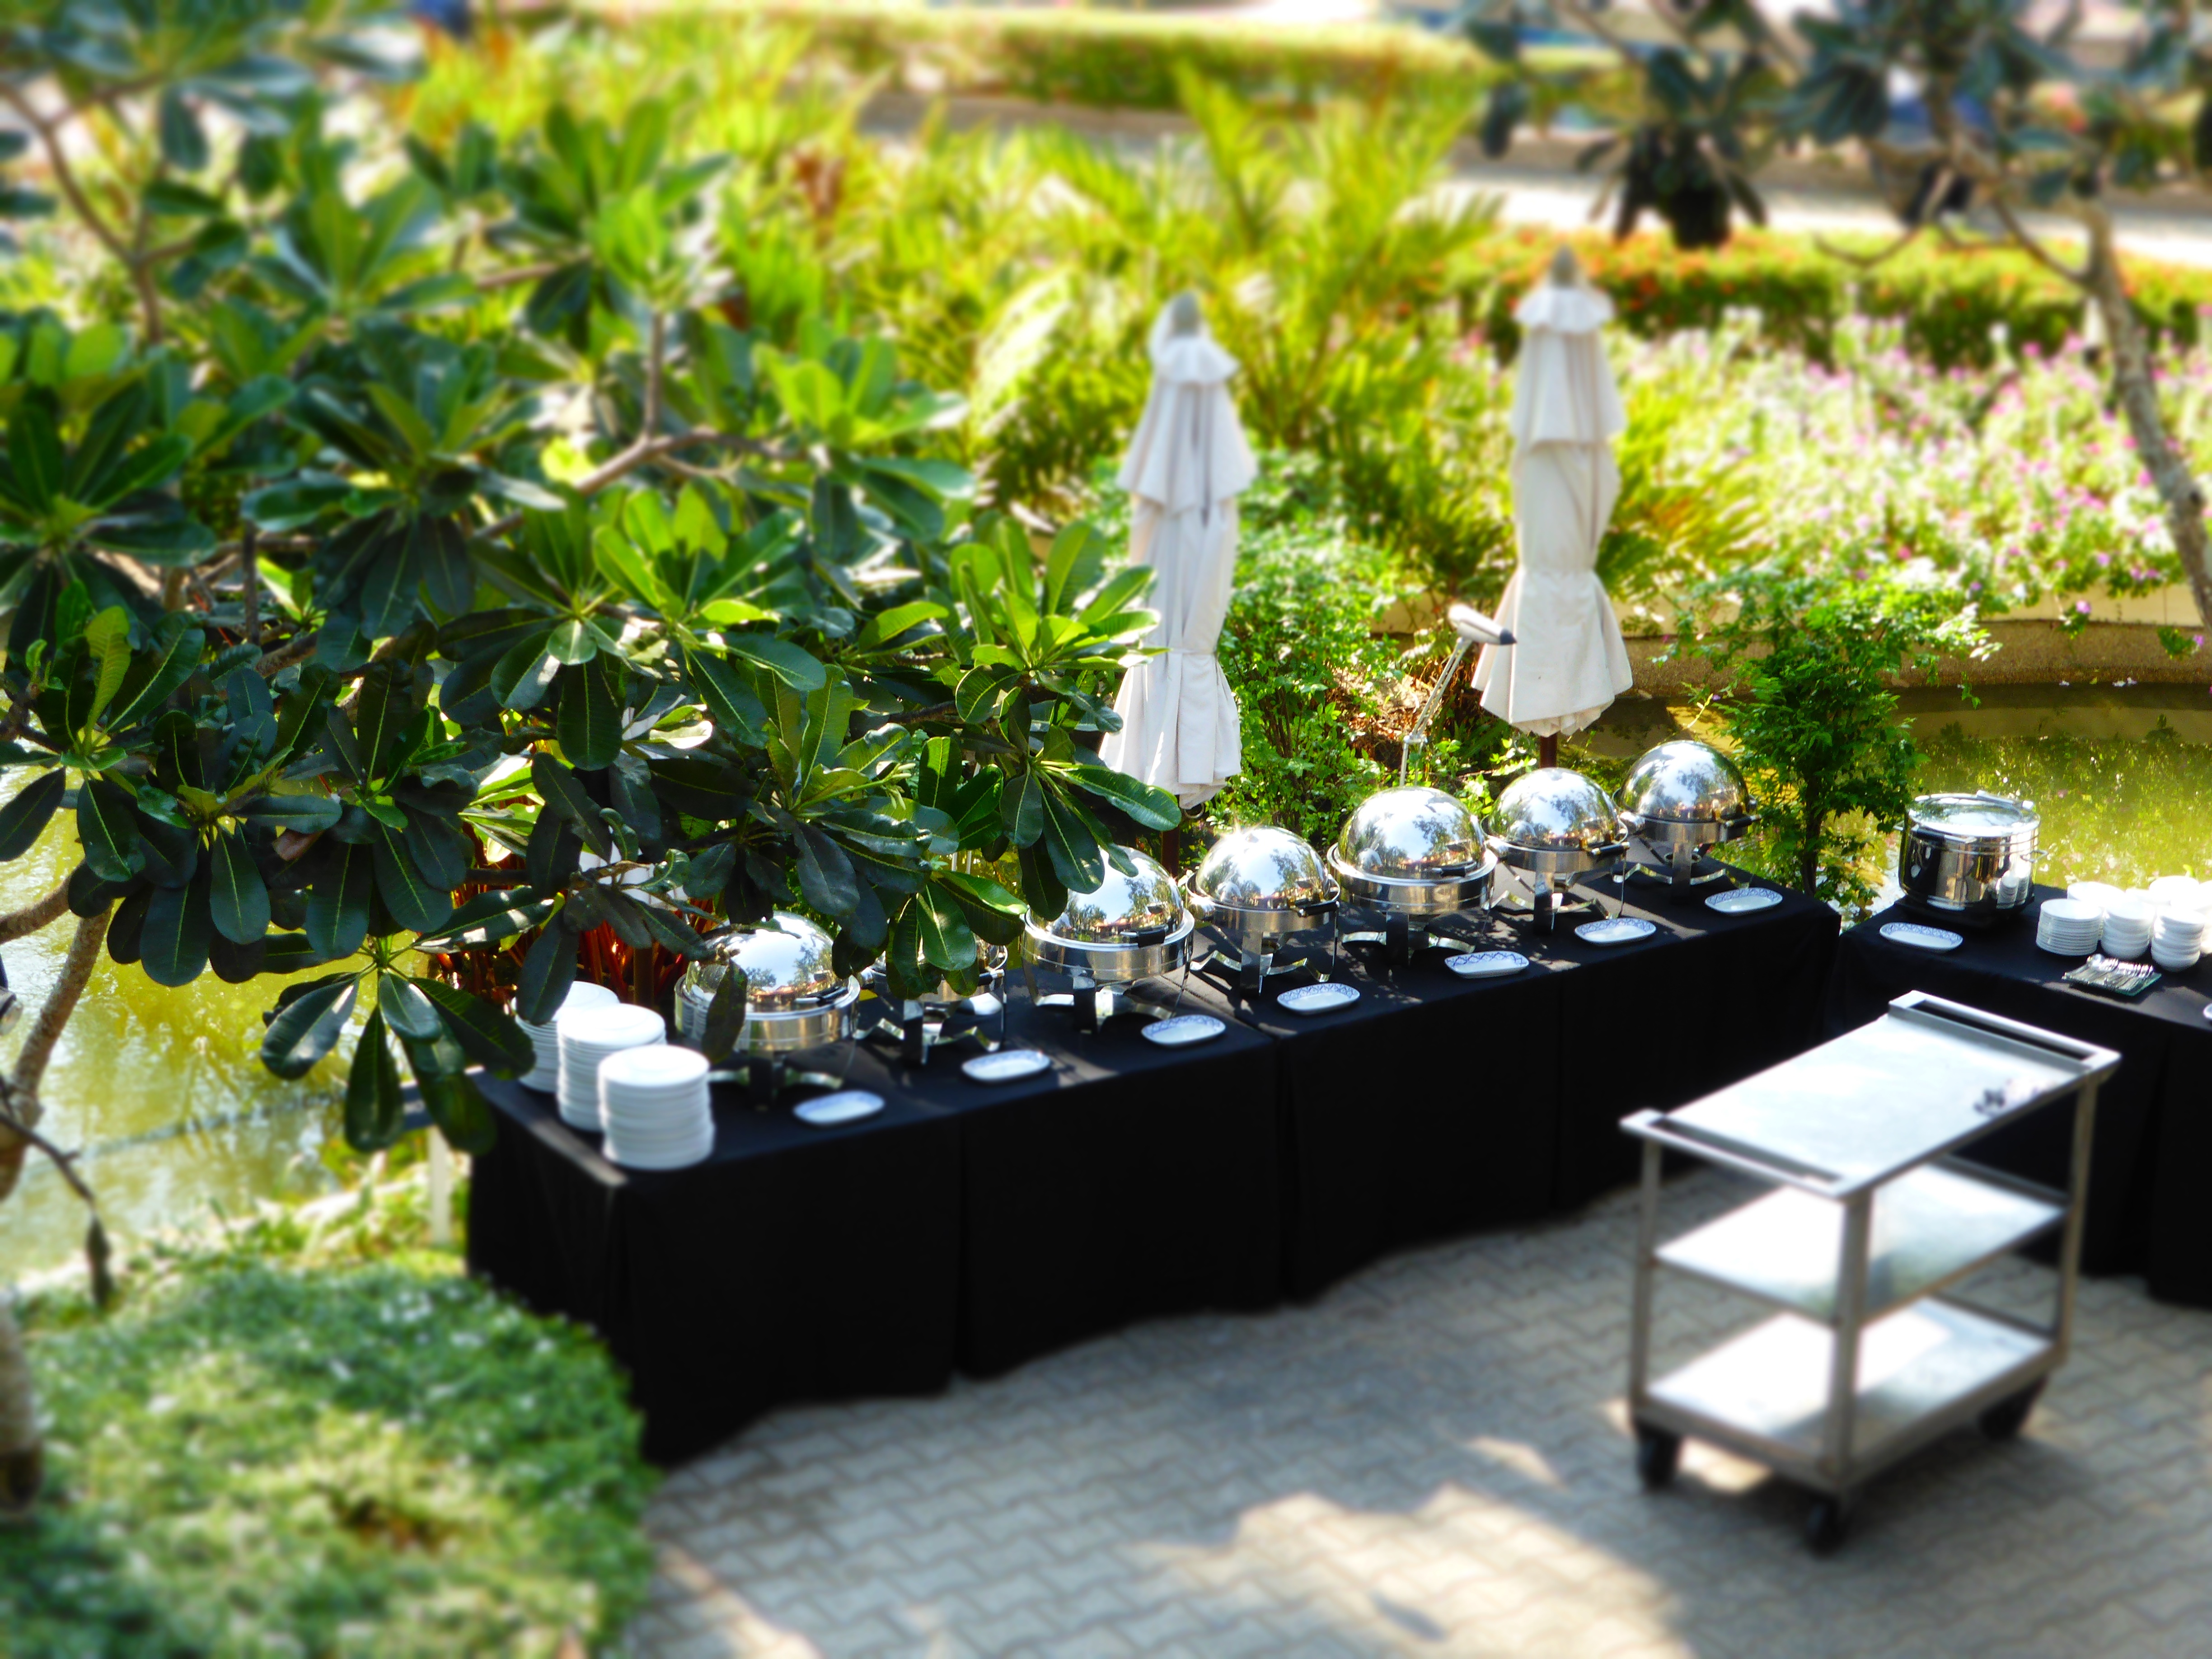
flower, produce, backyard, garden, yard, floristry, floral design, man made object, flower arranging